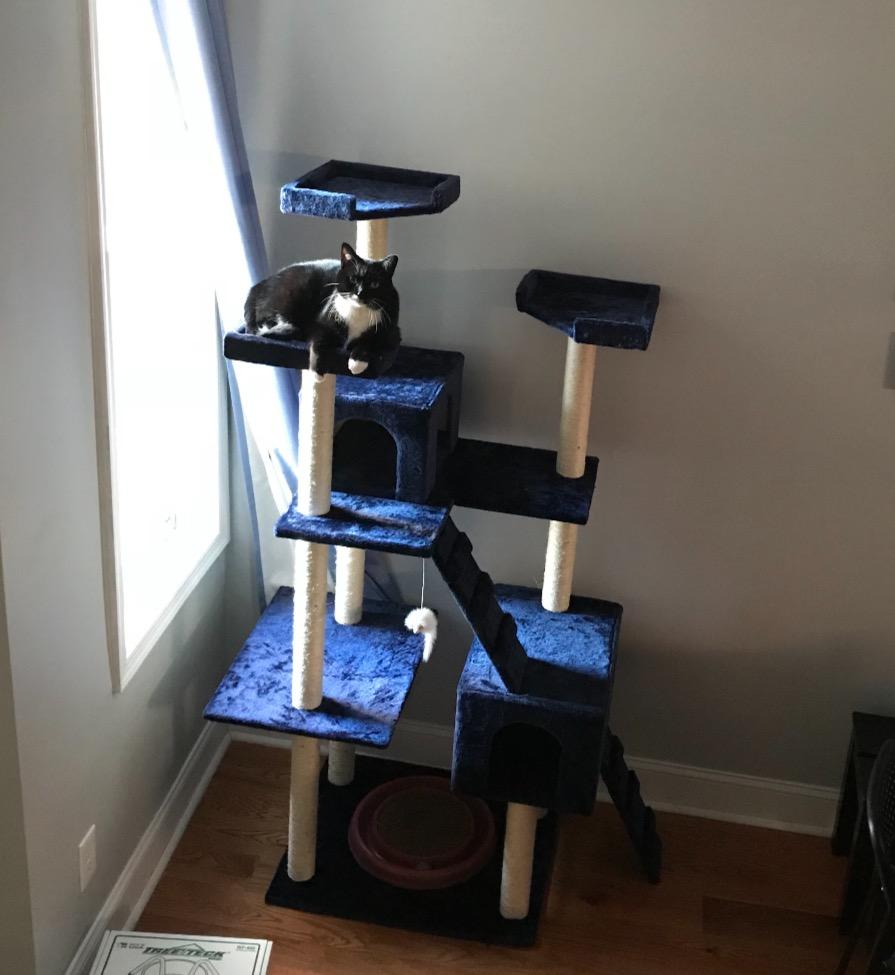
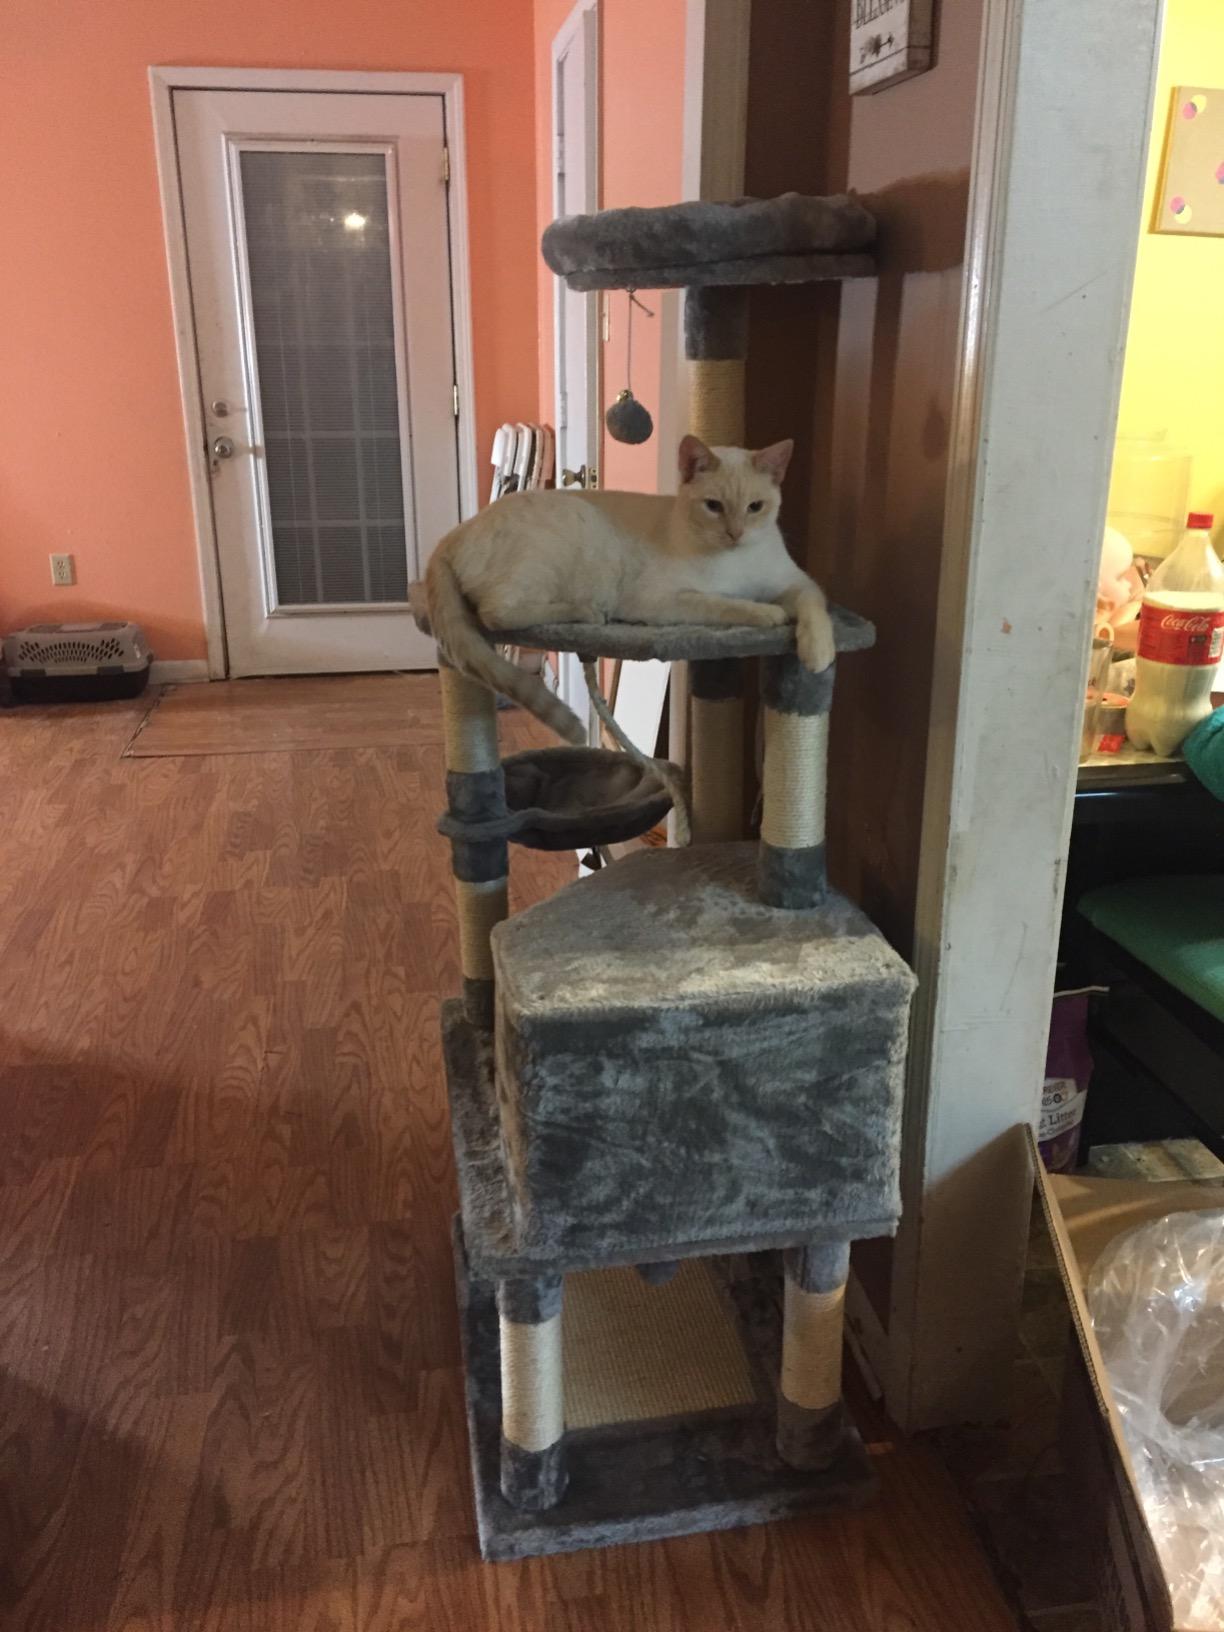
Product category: items_cat tree
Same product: no